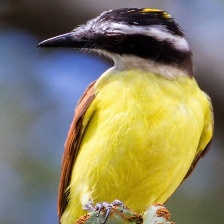
Species: GREAT KISKADEE
Scientific name: PITANGUS SULPHURATUS